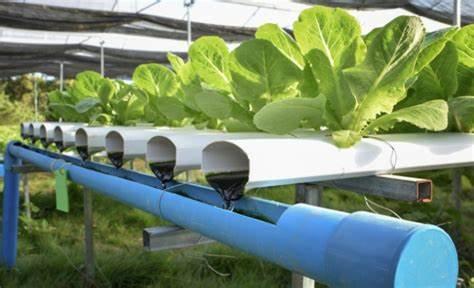
Mashamba ya mboga yamepandwa kwa kutumia mfomu wa kisasa ya kilimo ya maji mimea ya kijani kibichi ime kiwa vizuri kwa mabomba meupe huku maji yakipita kwenye mabomba ya bluu chini yao. Mfomu huu una ruhusu kilimo chenye tita hata katika maeneo yenye udongo usio faa.